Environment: lab
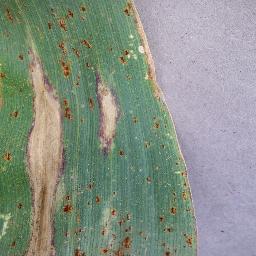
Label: northern_corn_leaf_blight